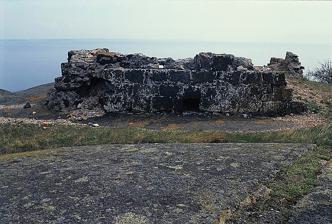
Building: Store Færder Lighthouse
Country: Unknown
Year built: 1696
Coastal lighthouse in Norway Lighthouse Store Færder Lighthouse Store Færder Fyr Ruins of the old Store Færder lighthouse Location Store Færder, Tjøme , Færder , Norway Coordinates 59°04′N 10°31′E / 59.07°N 10.52°E / 59.07; 10.52 Tower Constructed 1696 Light Deactivated 1857 Store Færder Lighthouse ( Norwegian : Færder fyr ) is a former coastal lighthouse in Færder Municipality in Vestfold county, Norway . The lighthouse was located on the island of Store Færder , first lit in 1696. From the start the light was simply an iron pot placed on the ground. Later a stone tower was built, finished in 1802. A lens was installed in 1852. In 1857 the lighthouse was replaced by the new Færder Lighthouse on Tristein . The stone tower at Store Færder is now in ruins. The ruins along with the other station buildings are listed as a protected site. See also Norway portal List of lighthouses in Norway Lighthouses in Norway References